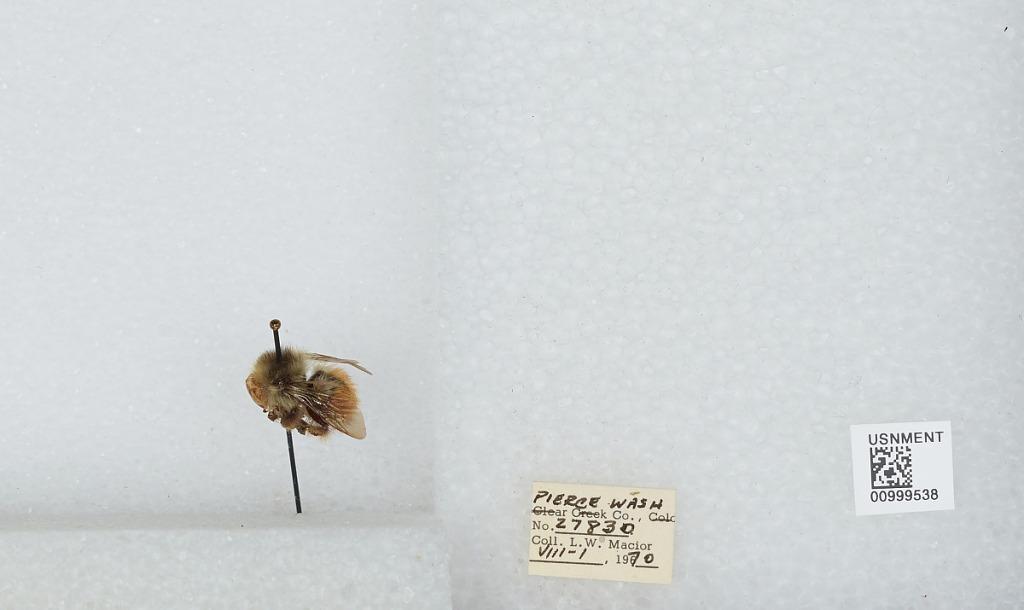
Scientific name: Bombus (Pyrobombus) melanopygus Nylander
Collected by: L. Macior
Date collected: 1970-8-1
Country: United States
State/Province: Washington
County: Pierce
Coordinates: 47.05, -122.12